Lodi Gyari

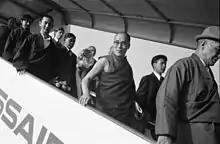
The Dalai Lama arriving at Zurich Airport in October 1973. Gyari Rinpoche is left rear.

In 1970, Gyari was one of the founding members of the Tibetan Youth Congress (TYC) and was elected president in 1975.